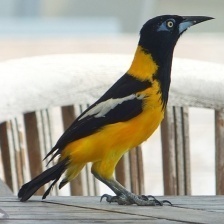
Species: VENEZUELIAN TROUPIAL
Scientific name: ICTERUS ICTERUS